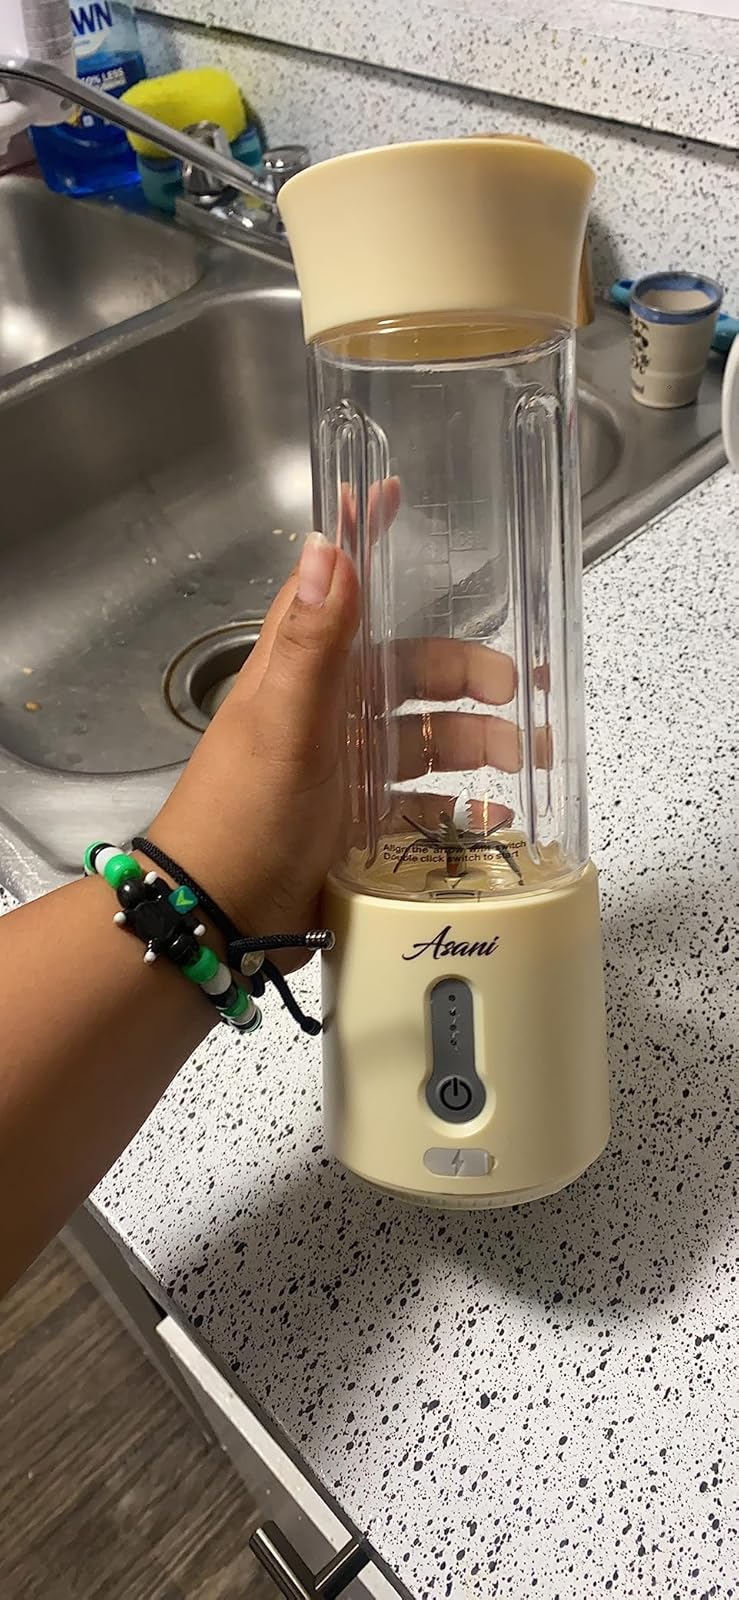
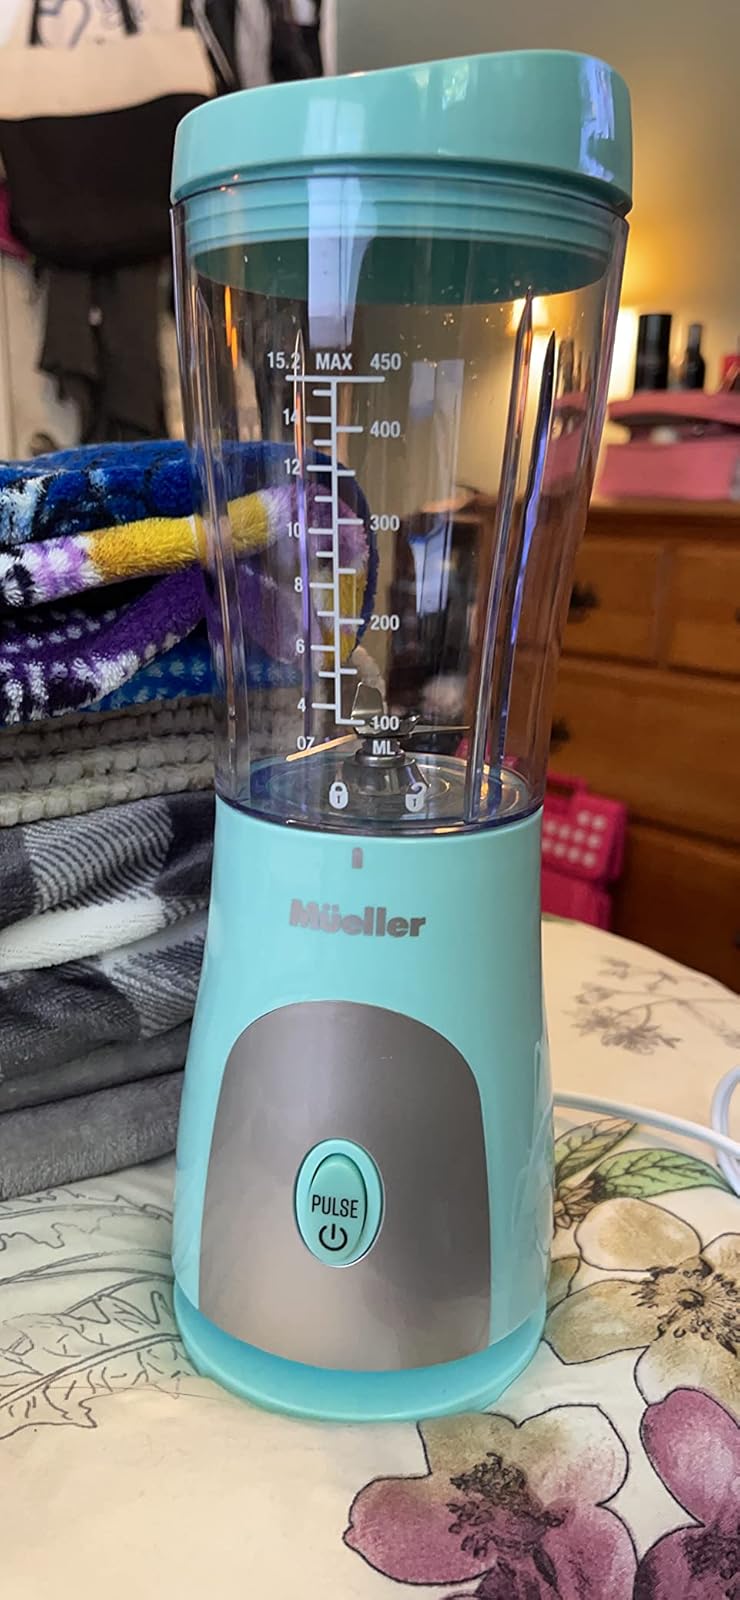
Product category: items_blender
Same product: no